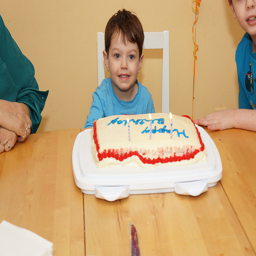
A little boy sitting at a table topped with a sheet cake.
a boy is smiling in front of his birthday cake
A child at a table sitting in front of a birthday cake.
There is a small boy sitting in front of a cake
Since there are three candles on the cake, I assume he is turning three years old.